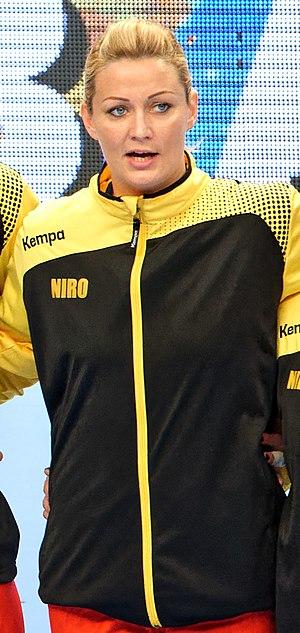
Gabriella Ibolya Szucs Le 29 novembre 2015, lors du match Roumanie / Cuba pour le compte du TIPIFF 2015. Au stade Pierre de Coubertin à Paris.